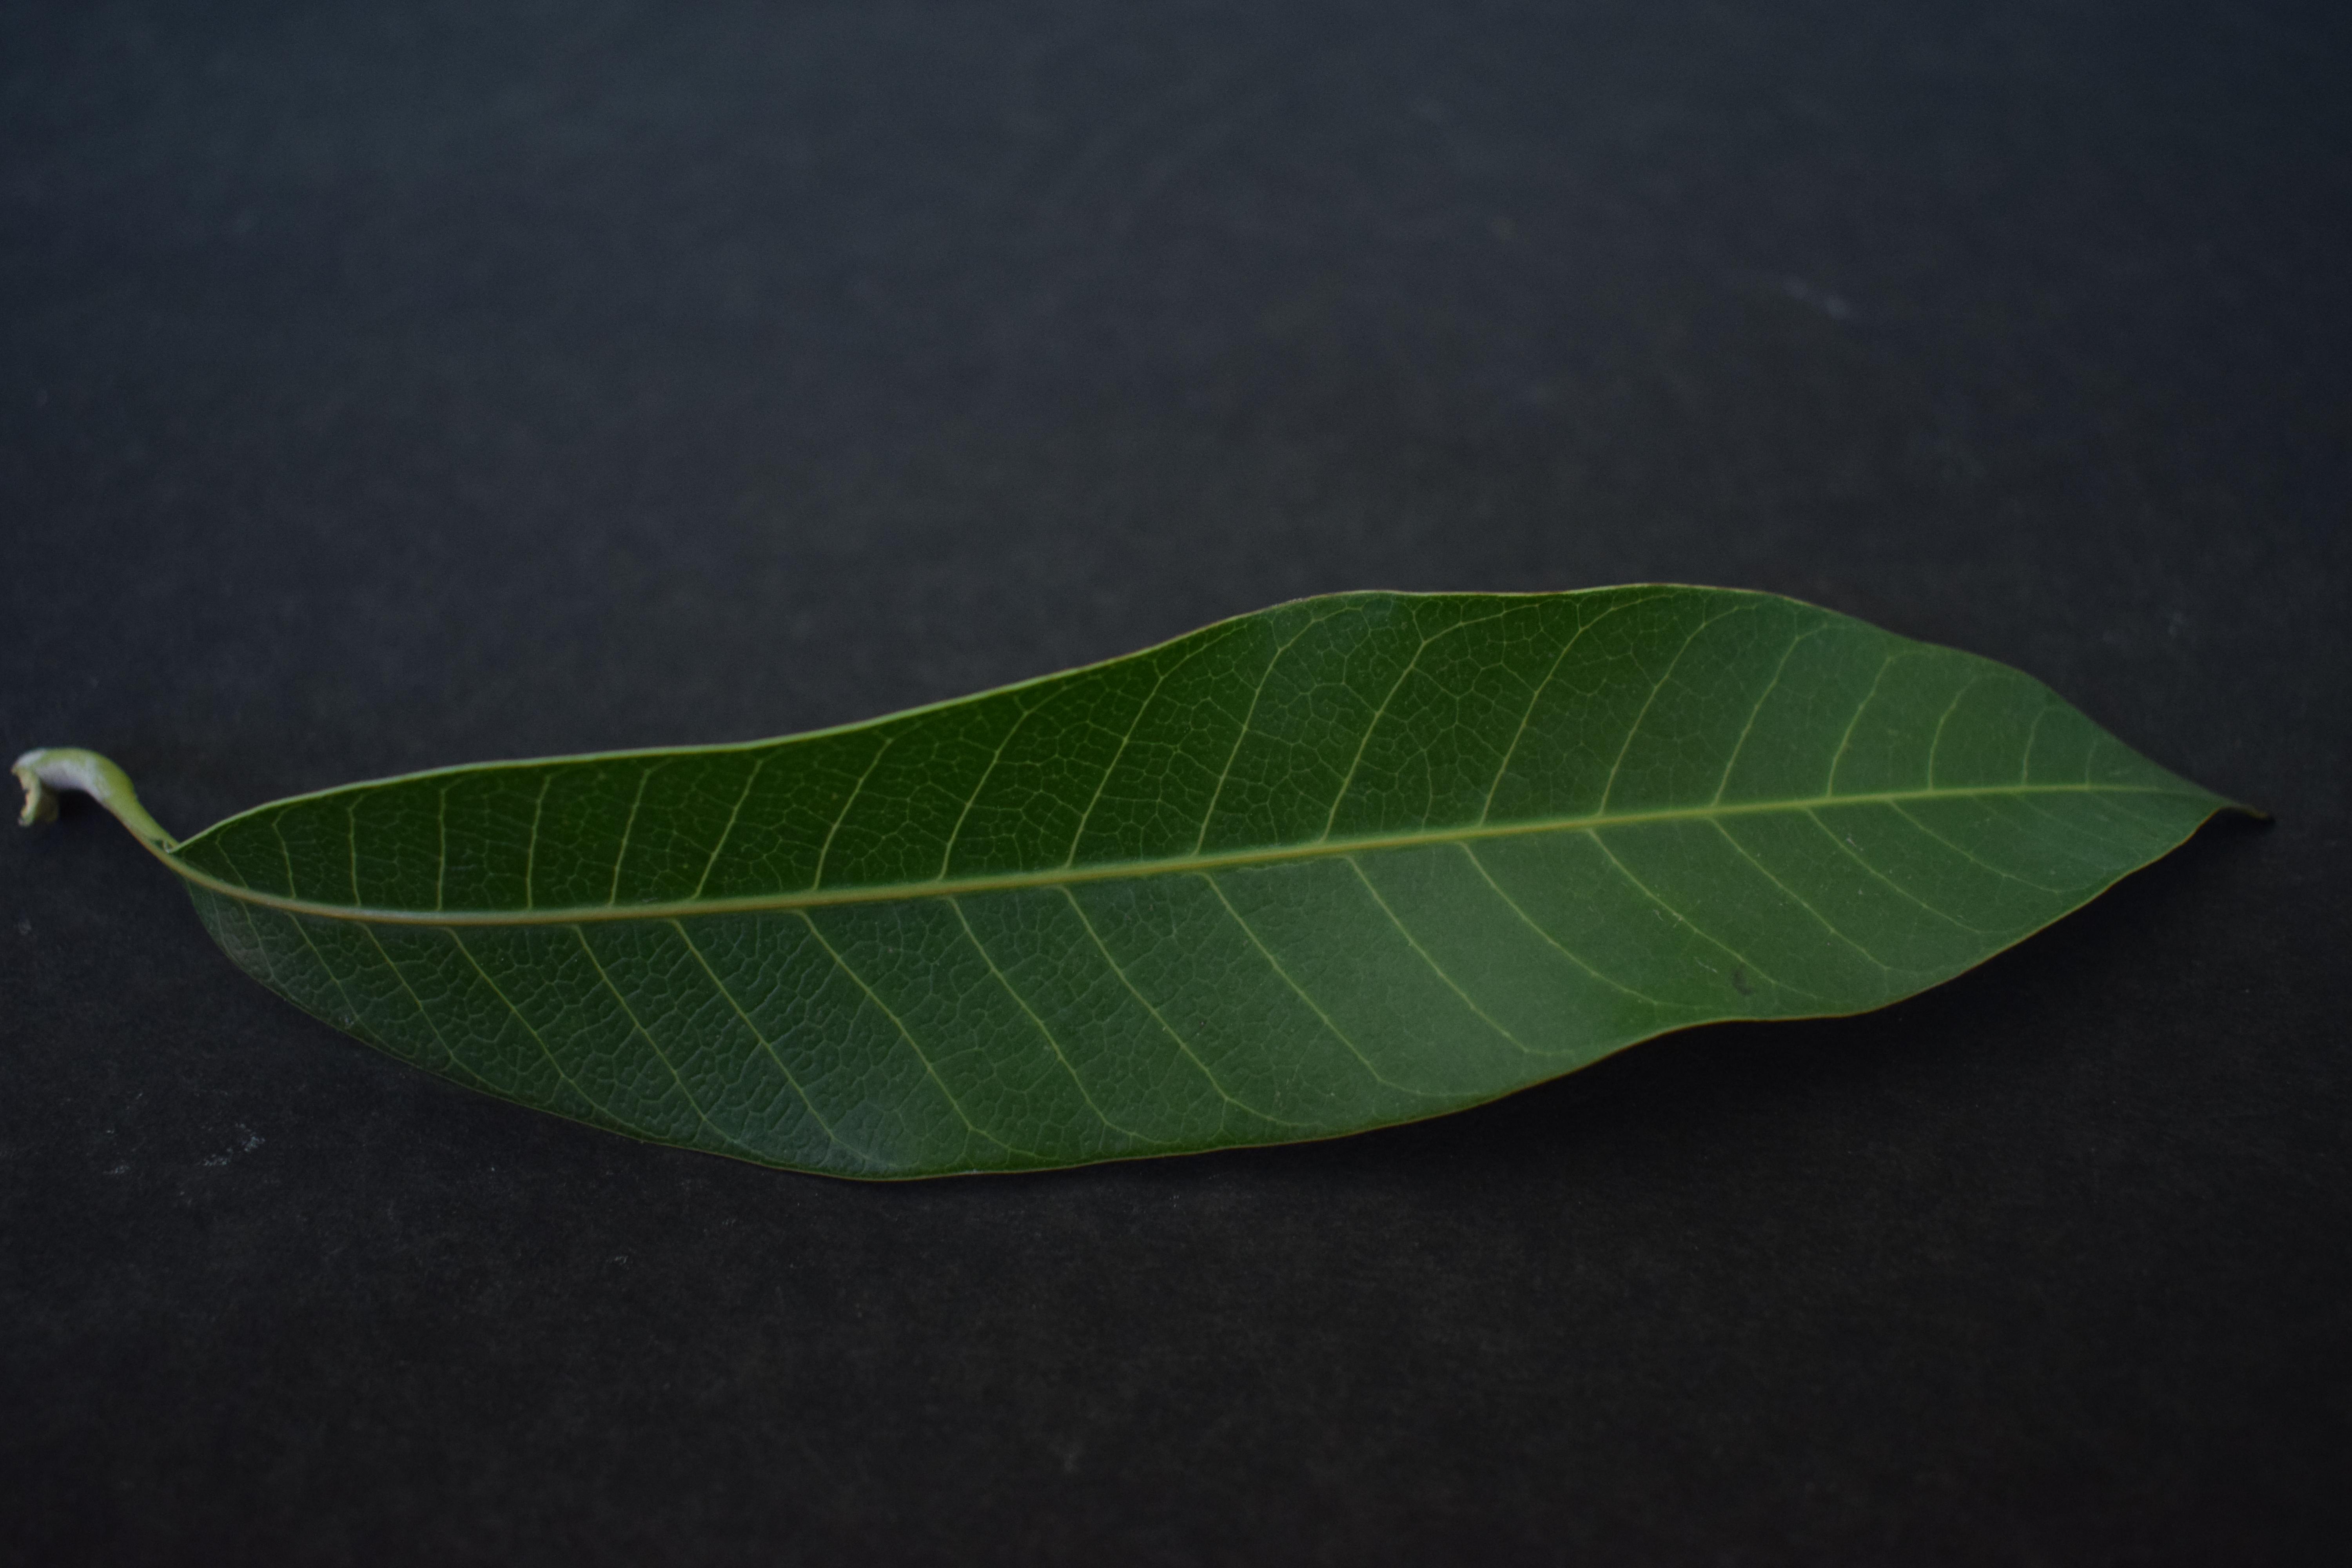
Plant species: Mango